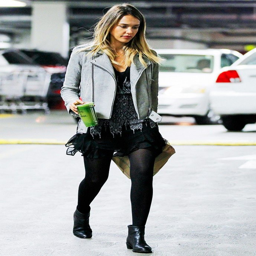
actor in a gray moto jacket paired with a flirty printed dress and chunky ankle boots